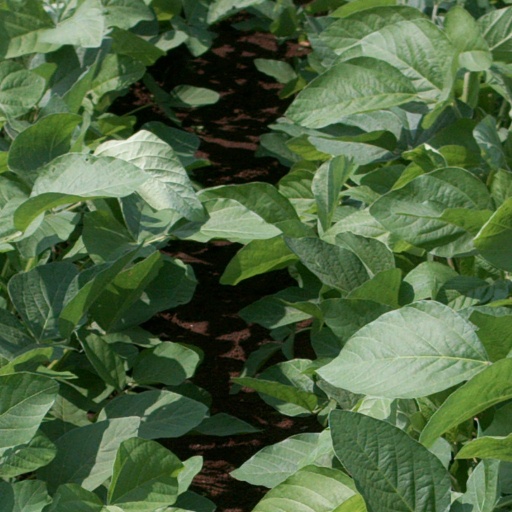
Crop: soybean